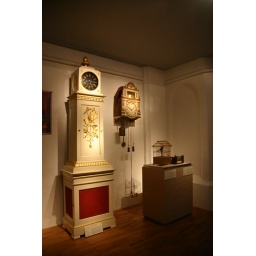
Musical clocks on display in the Museum van Speelklok tot Pierement (from musical clock to street organ) in Utrecht